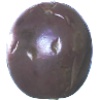
Label: passion_fruit